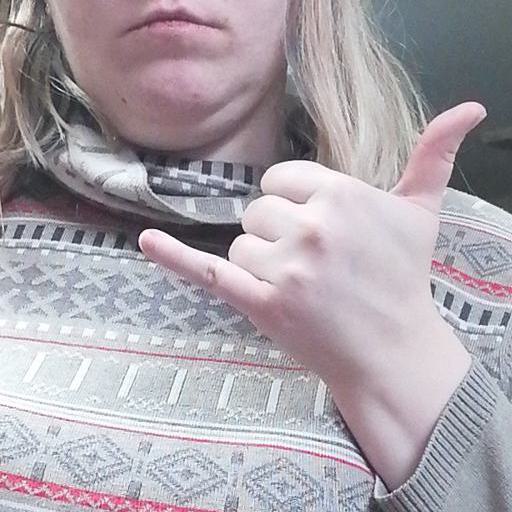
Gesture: call